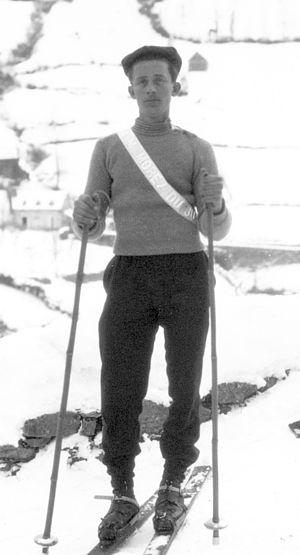
Paul Camille Albert Mandrillon, né le 6 septembre 1891 aux Rousses et mort le 22 mars 1969 à La Tronche, est un patrouilleur militaire français. Il a notamment délivré le premier Serment olympique des Jeux olympiques d'hiver en 1924. De plus, il est le premier porte-drapeau français des Jeux olympiques d'hiver. Son frère Maurice Mandrillon est dans la même discipline.